Moora Neeya, or The Message of the Spear

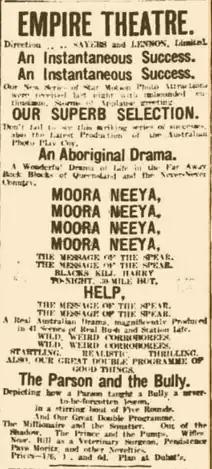
"Adelaide Advertiser" 2 Dec 1911

One critic praised the movie saying "apart from its thrilling incident, the film was particularly instructive to those without knowledge of the wild Australian aboriginal, as it showed them the grotesqueness of an indigenous blackfellow when in full warpaint."